Higashi-Hagi Station

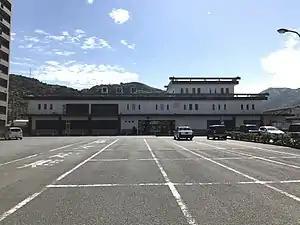
Higashi-Hagi Station, May 2017

is a passenger railway station located in the city of Hagi, Yamaguchi Prefecture, Japan. It is operated by the West Japan Railway Company (JR West).